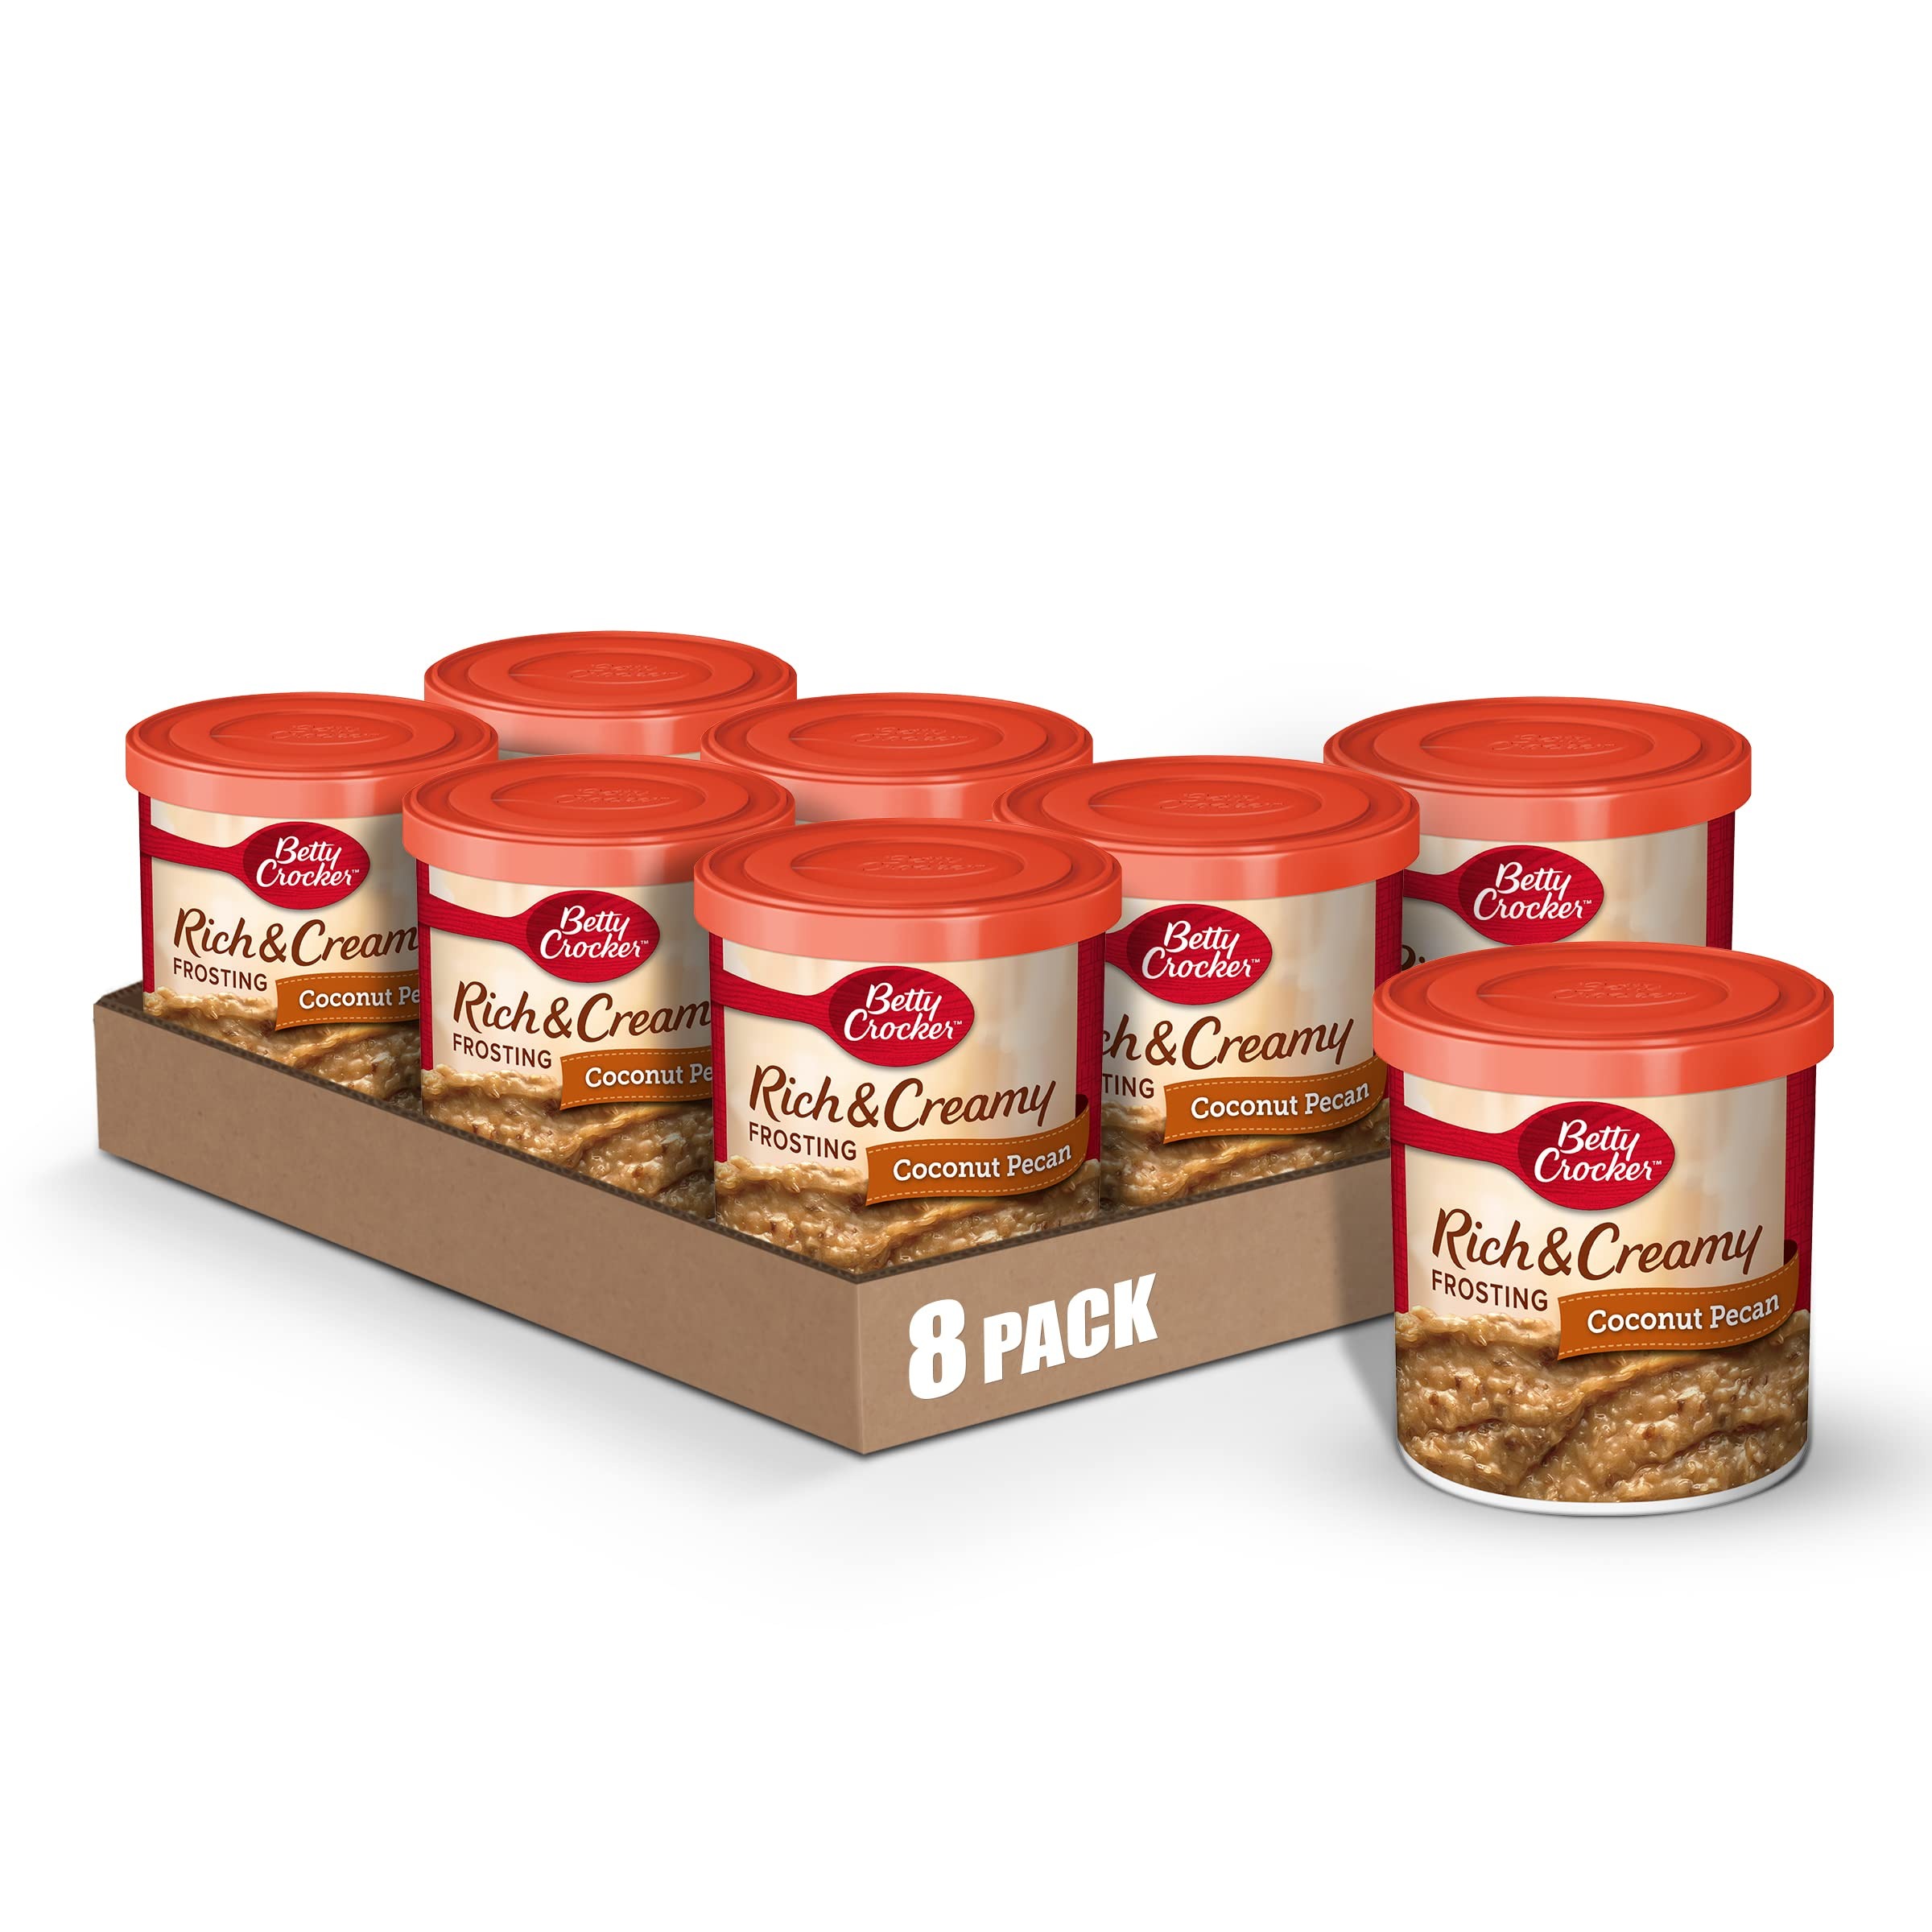
Item Name: Betty Crocker Gluten Free Rich & Creamy Coconut Pecan Frosting, 15.5 oz. (Pack of 8)
Bullet Point 1: DELICIOUS FROSTING: A rich coconut pecan frosting that's perfect for cakes, cupcakes and cookies
Bullet Point 2: QUICK AND EASY: Just pop open the can, spread the frosting and enjoy
Bullet Point 3: ENDLESS OPTIONS: Customize your baking creation by adding sprinkles to frosting
Bullet Point 4: GLUTEN FREE: Enjoy delicious frosting that's gluten free
Bullet Point 5: CONTAINS: 15 oz (Pack of 8)
Value: 124.0
Unit: ounce

Price: 4.48